Capt. Oliver Emerson Homestead

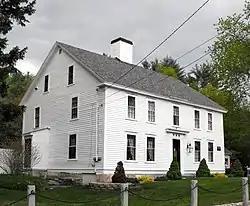
Capt. Oliver Emerson Homestead

The Capt. Oliver Emerson Homestead is a historic house at 133 North Street in Methuen, Massachusetts. The -story wood-frame house was built c. 1775 by Oliver Emerson, a locally notable leader of American Revolutionary War forces. The house is built on a rubble foundation, and features a large central chimney that is typical of Georgian houses. It is located on one Methuen's early roads, and is one of a few remaining houses that predate the height of the city's development in the mid 19th century.